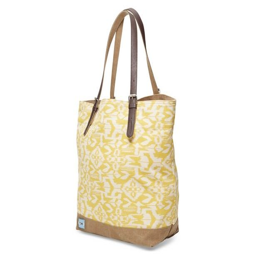
cool tote bags for holiday that give to other mothers